Non-spiking neuron

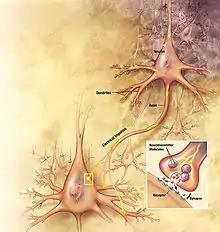
Neural synapse

There are an abundance of neurons that propagate signals via action potentials and the mechanics of this particular kind of transmission is well understood. Spiking neurons exhibit action potentials as a result of a neuron characteristic known as membrane potential. Through studying these complex spiking networks in animals, a neuron that did not exhibit characteristic spiking behavior was discovered. These neurons use a graded potential to transmit data as they lack the membrane potential that spiking neurons possess. This method of transmission has a huge effect on the fidelity, strength, and lifetime of the signal. Non-spiking neurons were identified as a special kind of interneuron and function as an intermediary point of process for sensory-motor systems. Animals have become substantial models for understanding more about non-spiking neural networks and the role they play in an animal’s ability to process information and its overall function. Animal models indicate that the interneurons modulate directional and posture coordinating behaviors.